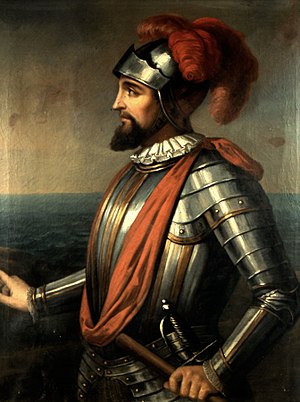
Vasco Núñez de Balboa
Vasco Núñez de Balboa var en spansk opdagelsesrejsende. Han var den første europæer som nåede frem til Stillehavet og erklærede det for spansk område.